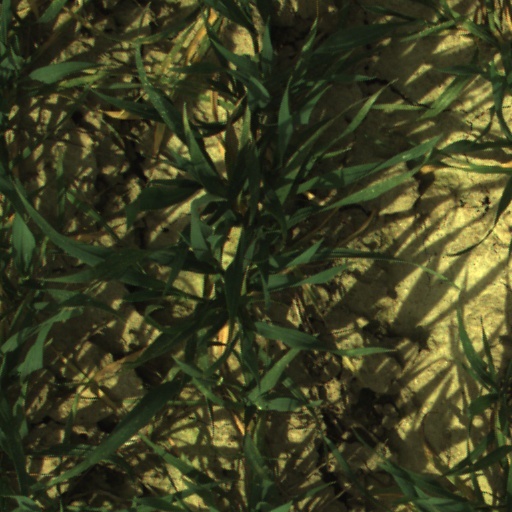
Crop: wheat